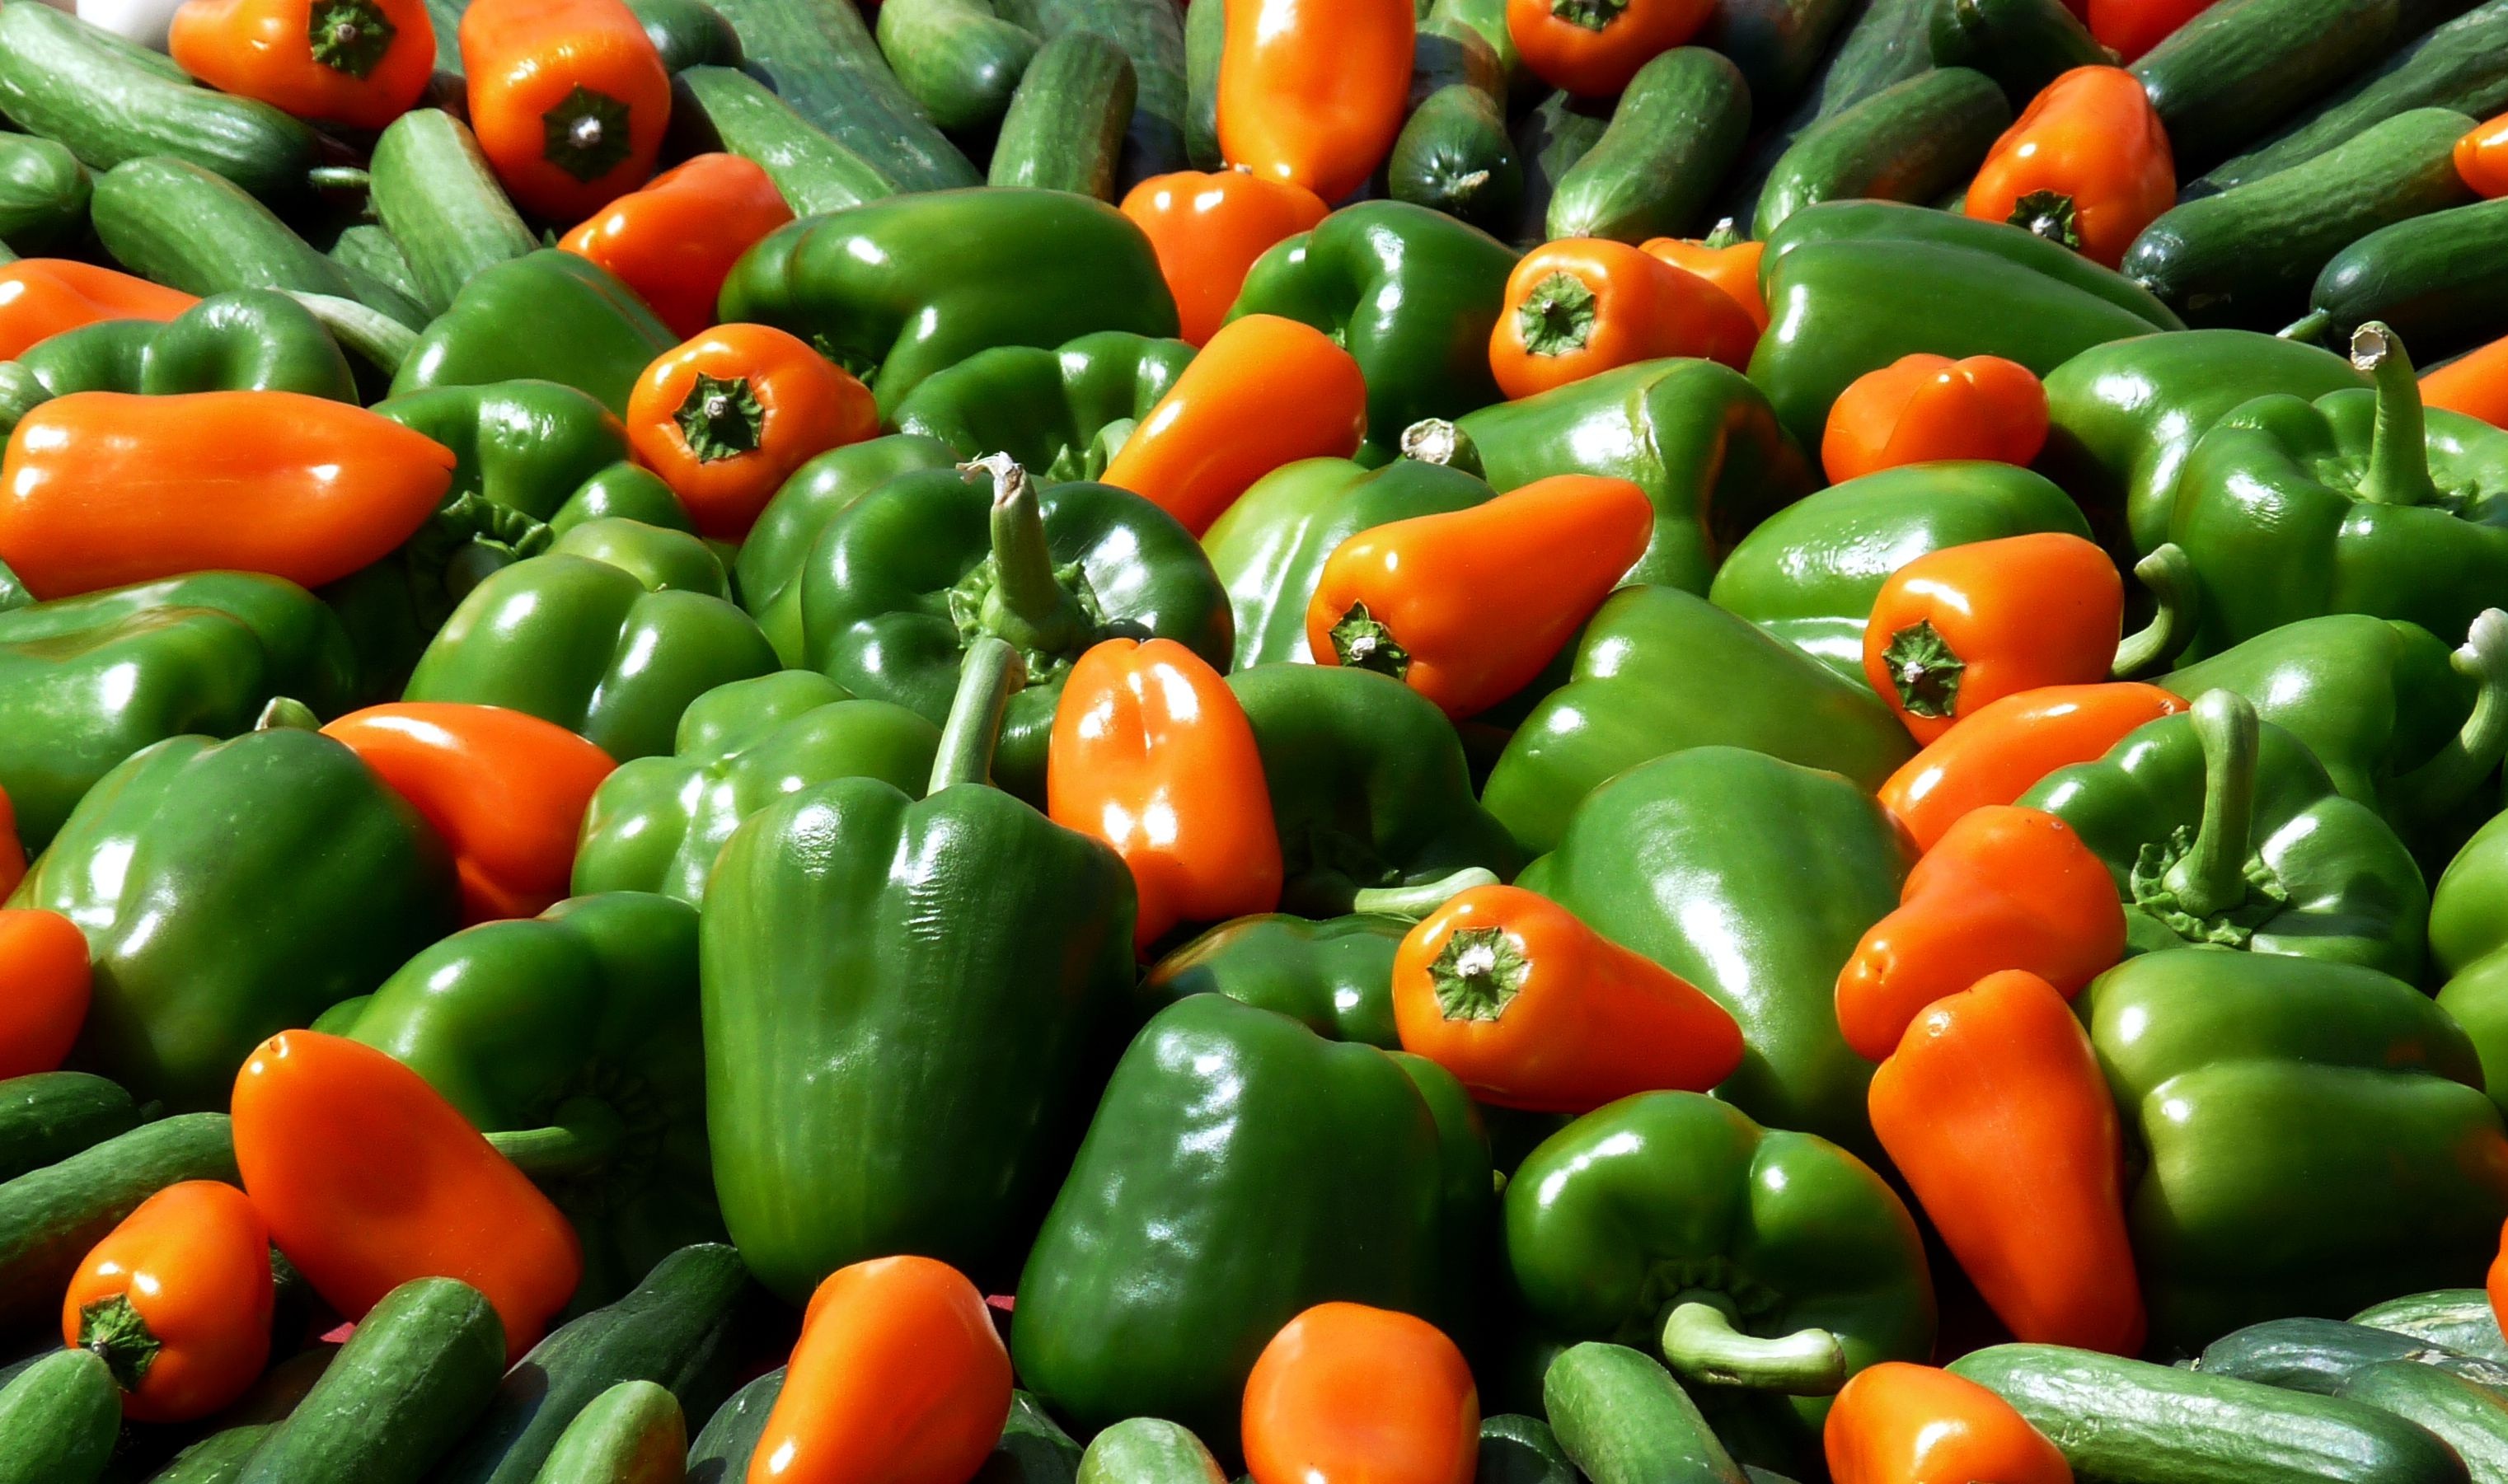
plant, food, produce, vegetable, fresh, vegetables, peppers, bell pepper, ingredients, flowering plant, jalapeno, chili pepper, cayenne pepper, land plant, bird's eye chili, serrano pepper, peperoncini, bell peppers and chili peppers, pimiento, tabasco pepper, italian sweet pepper